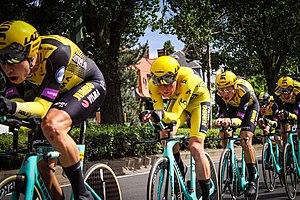
Mike Teunissen en jaune lors de la deuxième étape du Tour de France 2019 (contre la montre par équipes à Bruxelles)
Mike Teunissen est un coureur cycliste néerlandais, membre de l'équipe Jumbo-Visma. Dans les catégories de jeune, il est spécialisé dans le cyclo-cross, discipline où il a été champion du monde espoirs en 2013. Passé professionnel sur route en 2015, il devient un spécialiste des classiques avec une bonne pointe de vitesse. Il a notamment remporté une étape du Tour de France 2019, où il a porté pendant deux jours le maillot jaune.